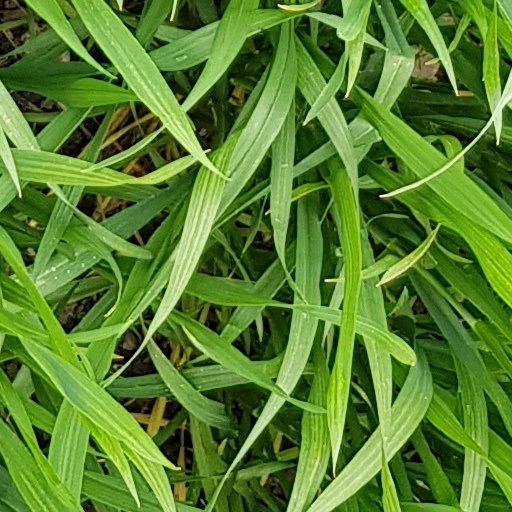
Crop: wheat